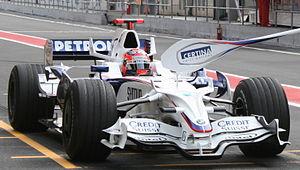
BMW Sauber F1 Team, prise à Montmelo, Catalogne, Espagne